Lima

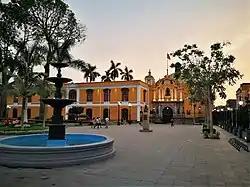
Colonial Casona and Chapel of the National University of San Marcos; it is the oldest continuously operating university in the Americas.

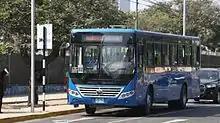
Sistema Integrado de Transporte Bus System in Arequipa Avenue (Route 301)

The Judicial branch is headquartered in the Palace of Justice and is home to the Supreme Court of Peru. The Palace of Justice in Lima is seat of the Supreme Court of Justice the highest judicial court in Peru with jurisdiction over the entire territory of Peru.